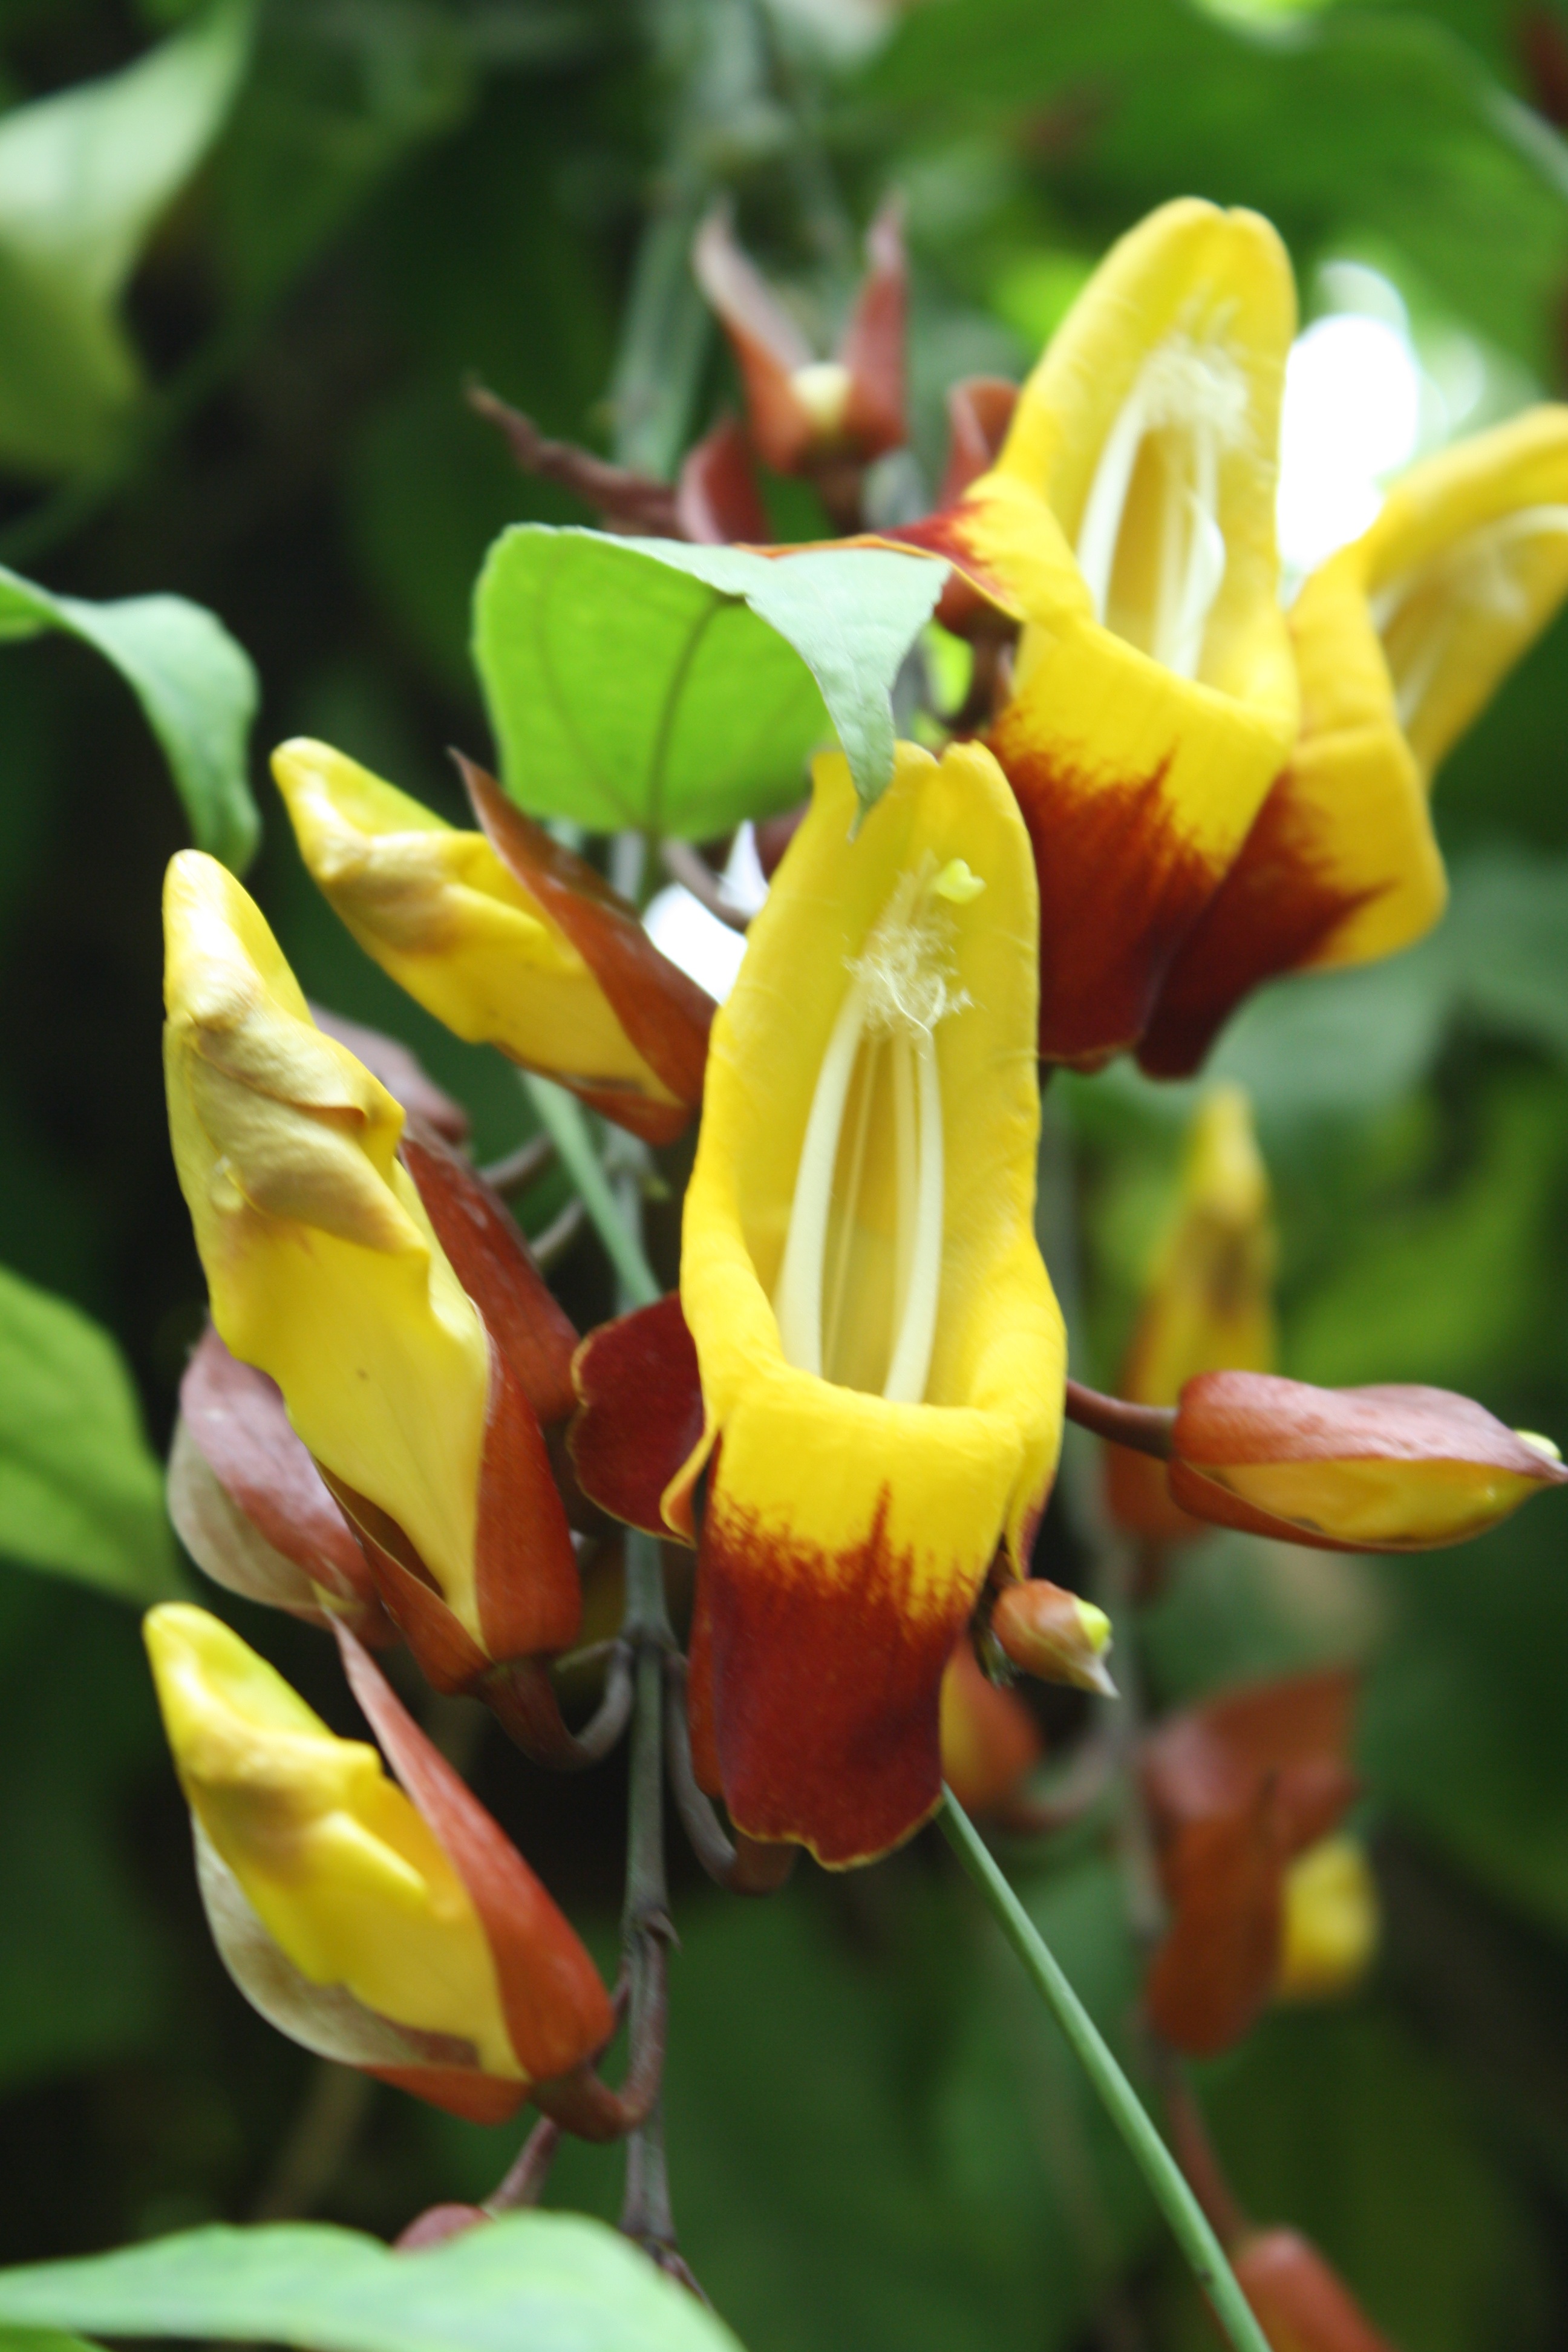
nature, plant, flower, botany, yellow, flora, orchid, wildflower, flowers, cypripedium, macro photography, flowering plant, cattleya, land plant